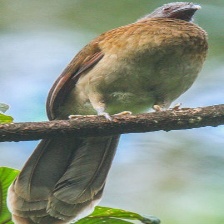
Species: GREY HEADED CHACHALACA
Scientific name: ORTALIS CINEREICEPS